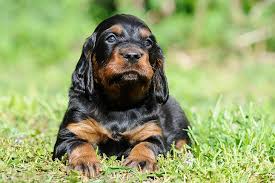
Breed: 228-n000085-Gordon_setter